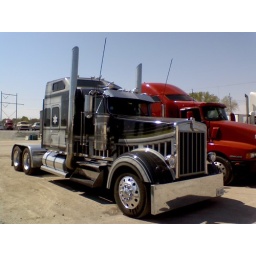
Lock down off trick my truck the truck is at the hill yard in Omaha ne.